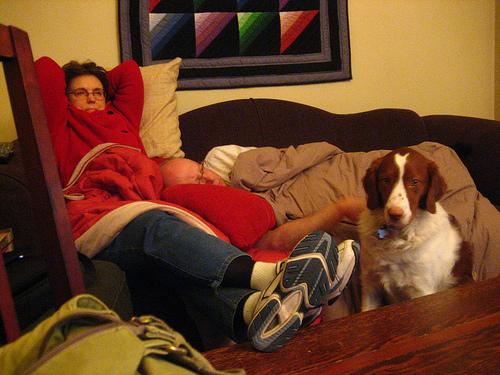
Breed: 232-n000076-Brittany_spaniel